Eli Siegel

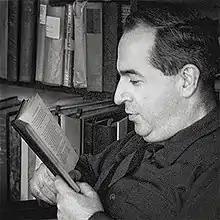
Eli Siegel in 1947 (photo by Louis Dienes)

Eli Siegel (August 16, 1902 – November 8, 1978) was a poet, critic, and educator. He founded Aesthetic Realism, a philosophical movement based in New York City. An idea central to Aesthetic Realism—that every person, place or thing in reality has something in common with all other things—was expressed in the title poem of his first volume, "". His second volume was "Hail, American Development".